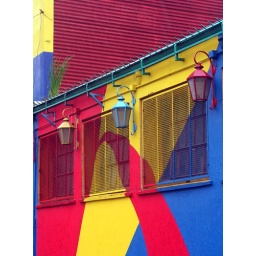
The colorful walls of a building in the La Boca district of Buenos Aires.